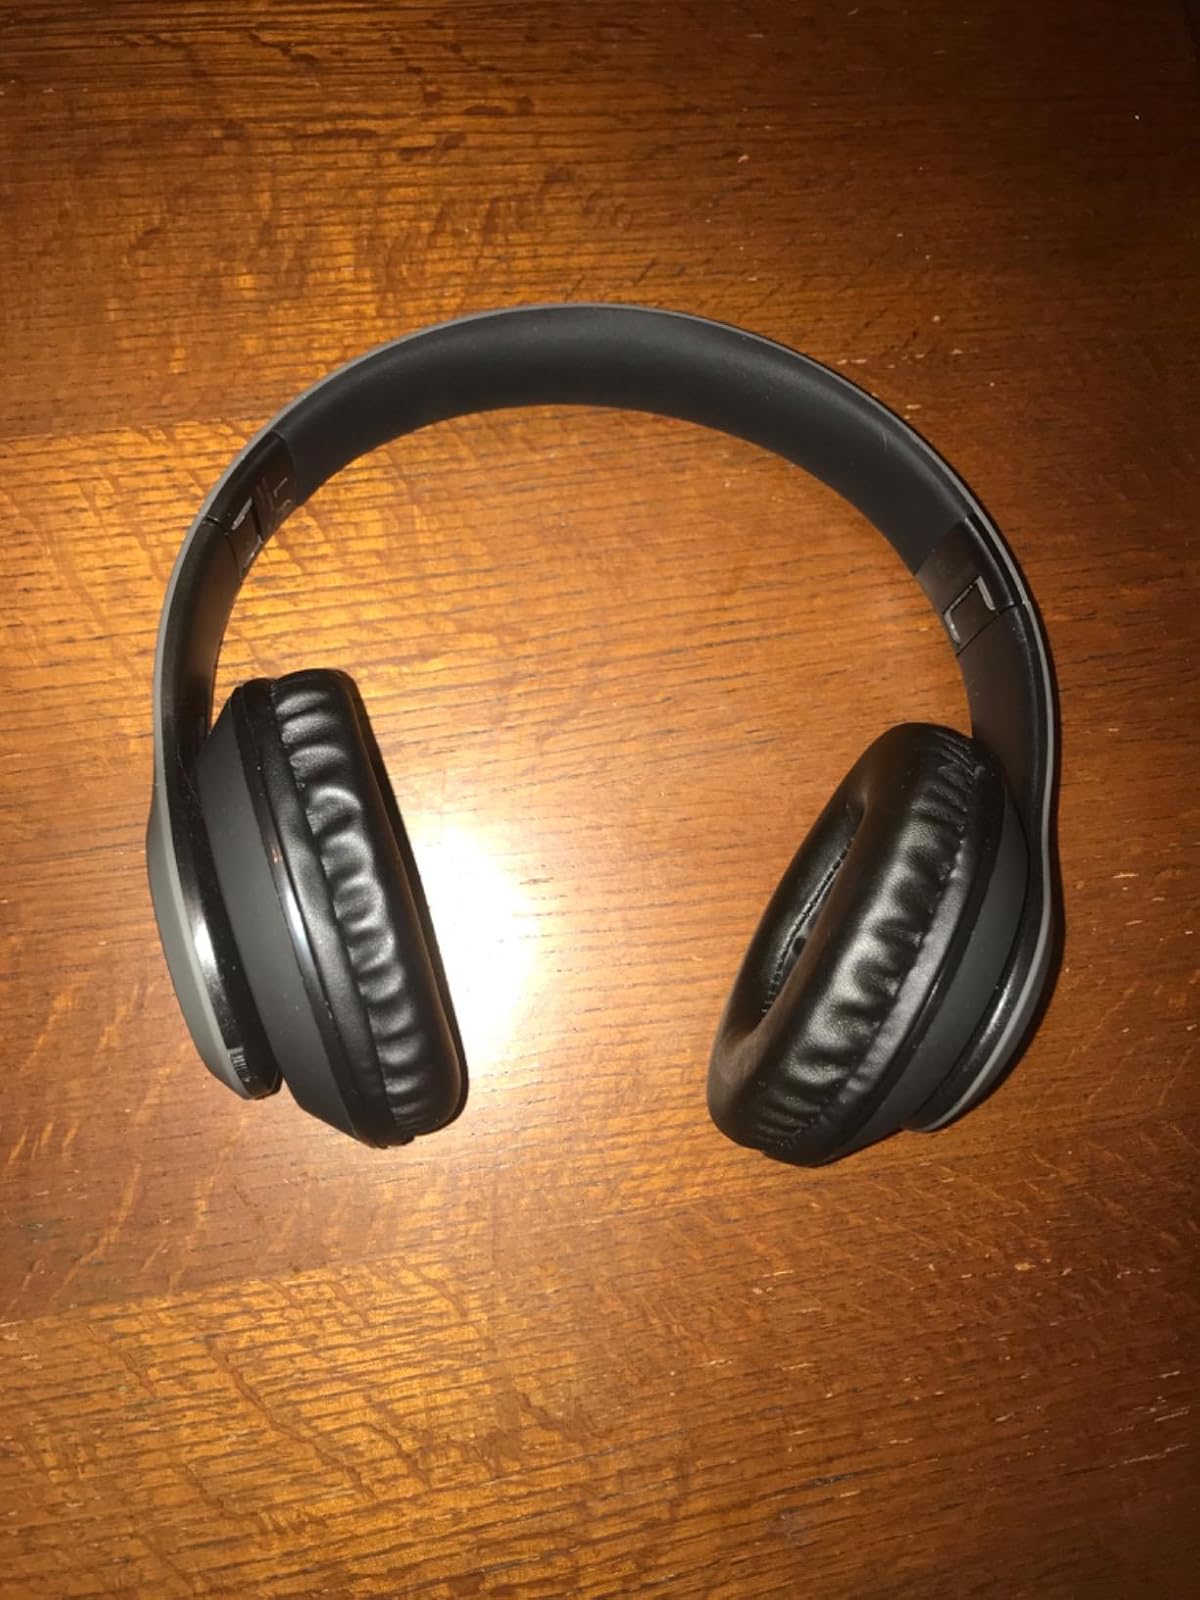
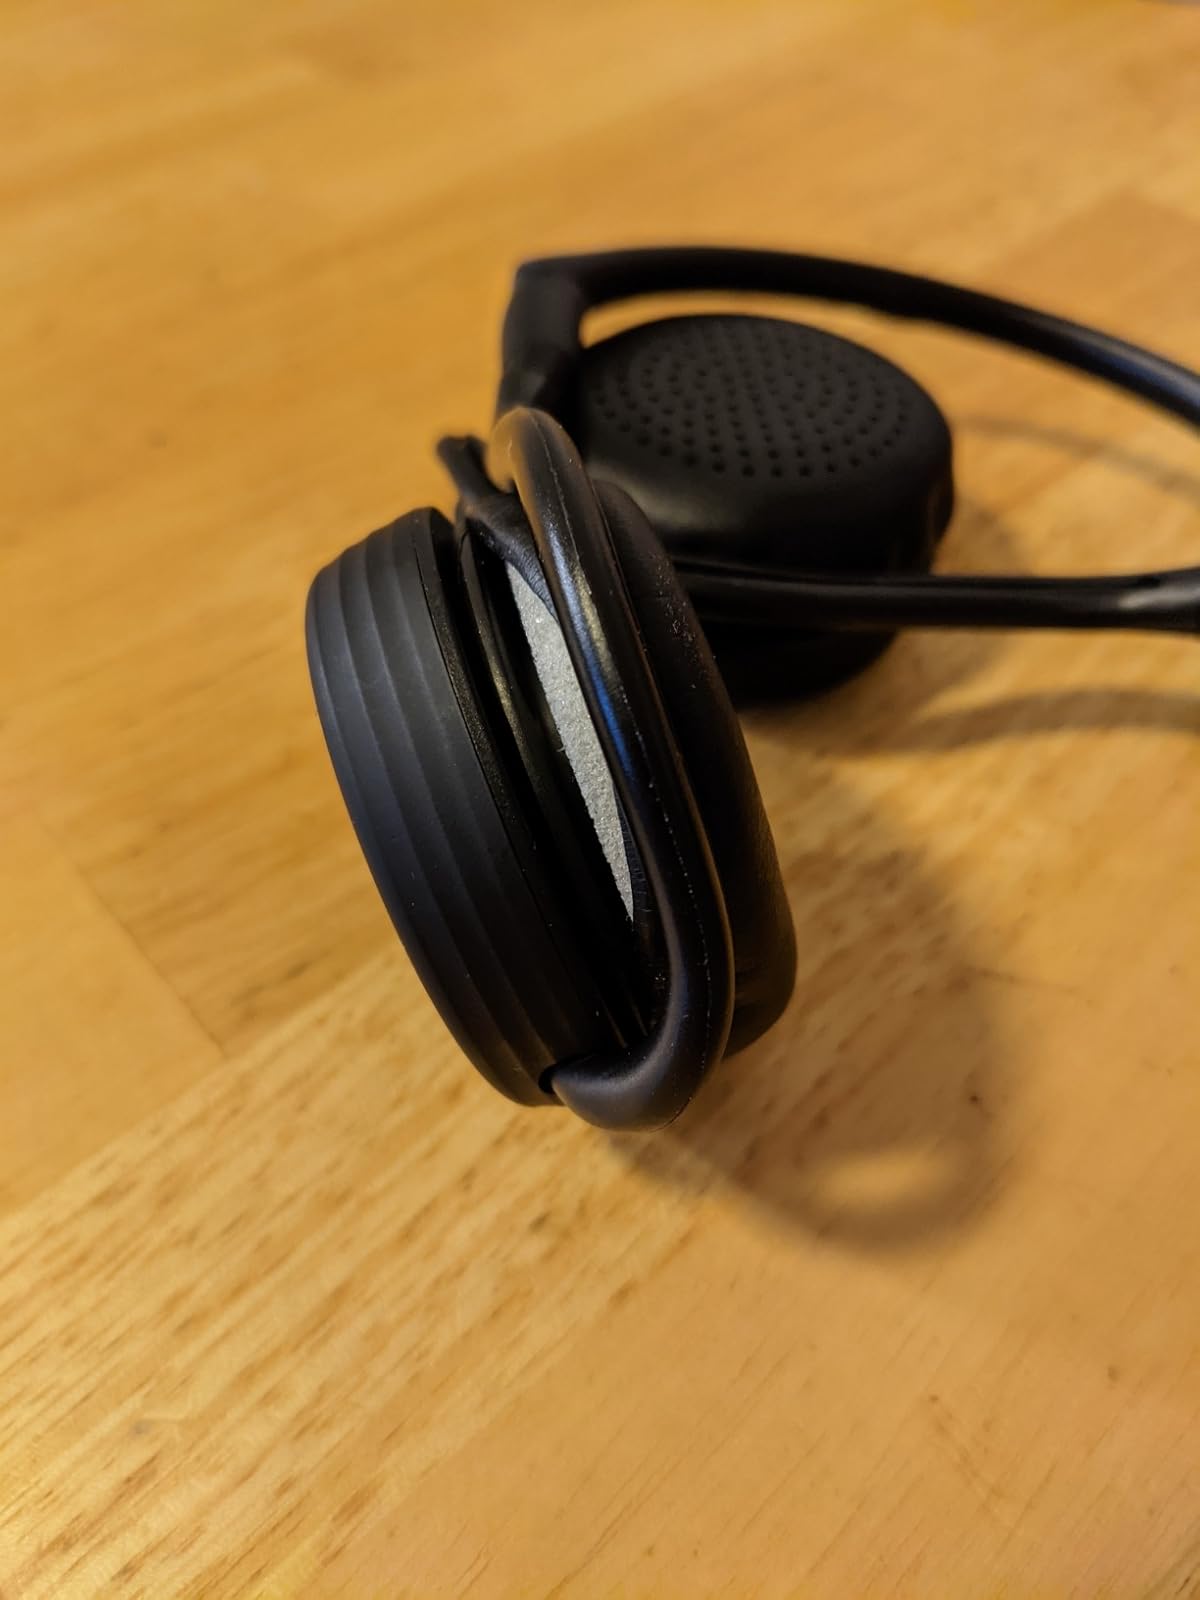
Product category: headphones
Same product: no